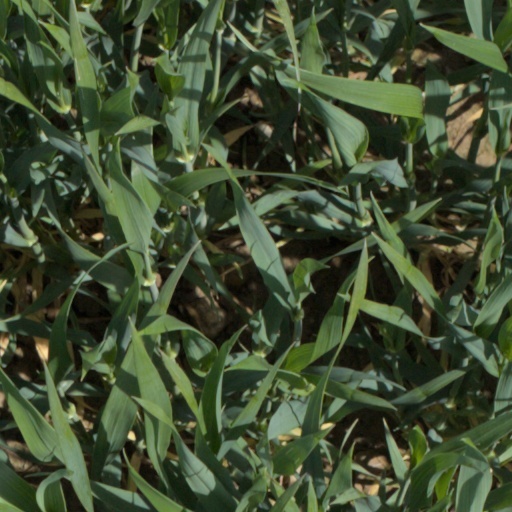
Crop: wheat